Bicester

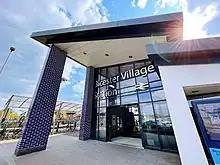
Bicester Village railway station, previously called Bicester Town railway station, re-opened on 26 October 2015 as part of the Oxford - Bicester - London Marylebone line.

By 1800, the causeway had dense development forming continuous frontages on both sides. The partially buried watercourses provided a convenient drainage opportunity, and many houses had privies discharging directly into the channels. Downstream, the Bure ran parallel with Water Lane, then the main road out of town towards London. Terraces of cottages were built backing onto the brook, and here too these took advantage of the brook for sewage disposal, with privies cantilevered out from houses over the watercourse. Town houses took their water from wells dug into the substrate which became increasingly polluted by leaching of waste through the alluvial bed of the Bure.